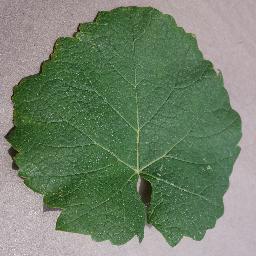
Label: Grape___healthy